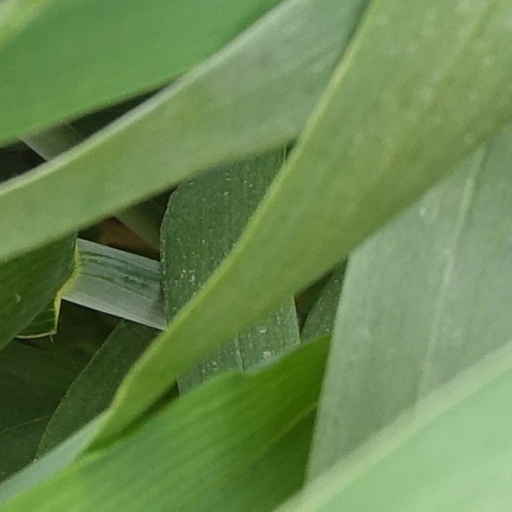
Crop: wheat